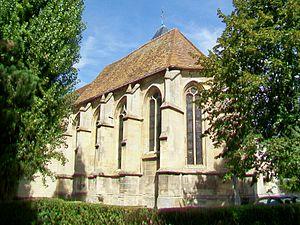
La façade sud-ouest. La partie de l'église visible sur la photo représente la totalité de l'édifice classé, la nef de la seconde moitié des années 1960, le clocher et le bas-côté nord n'étant pas inclus.
L'église Notre-Dame-de-l'Assomption est une église catholique paroissiale située à Ézanville, en France. Son chœur gothique flamboyant des années 1540, terminé dans le goût de la Renaissance, constitue sa seule partie remarquable. Il se compose de trois travées droites et d'une abside à cinq pans, et est généreusement éclairé. Malgré ses petites dimensions, une largeur de 6 m, une hauteur de 9 m, et une longueur de 15,30 m dans l'œuvre, son architecture est d'un grand raffinement. Elle se caractérise notamment par des piliers ondulés engagés dans les murs, portant des frises sculptées de motifs végétaux en guise de chapiteaux, et par des voûtes aux clés pendantes. Les deux dernières voûtes sont agrémentées de liernes et tiercerons. Dans l'abside, les nervures décrivent un dessin original évoquant les pétales d'une fleur. Au nord, le chœur était primitivement à deux niveaux d'élévation ; ce n'est plus le cas que dans la première travée. Le vaisseau est flanqué d'un clocher sans caractère du XIVᵉ siècle ; d'une sacristie issue de la transformation d'une chapelle latérale ; et d'une petite chapelle basse. La nef est moderne et a été inaugurée en 1967 seulement.
Ézanville est une commune française située dans le département du Val-d'Oise en région Île-de-France.